Lead (electronics)

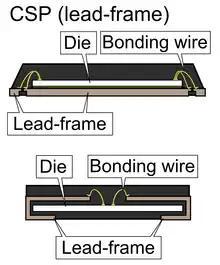
Lead frame of a surface-mount technology package

Most kinds of integrated circuit packaging are made by placing a silicon chip on a lead frame, wire bonding the chip to the metal leads of the lead frame, and covering the chip with plastic. The metal leads protruding from the plastic are then either "cut long" and bent to form through-hole pins, or "cut short" and bent to form surface-mount leads. Such lead frames are used for surface mount packages with leads – such as Small Outline Integrated Circuit Quad Flat Package – and for through-hole packages such as dual in-line package – and even for so-called "leadless" or "nolead" packages – such as Quad Flat Noleads package.